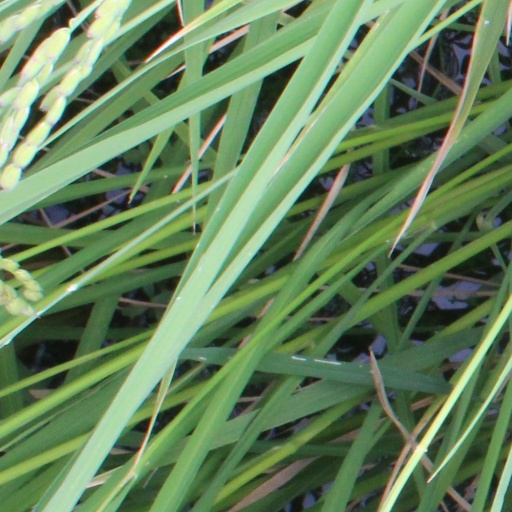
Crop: rice